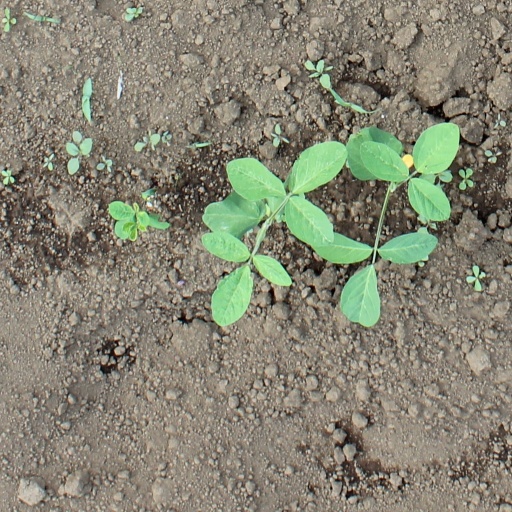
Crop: soybean